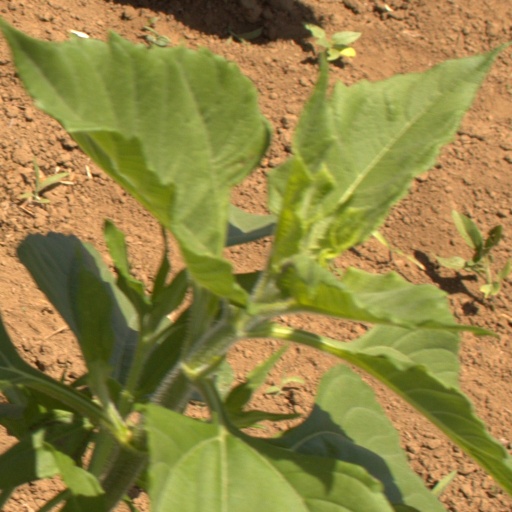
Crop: Jerusalem artichoke